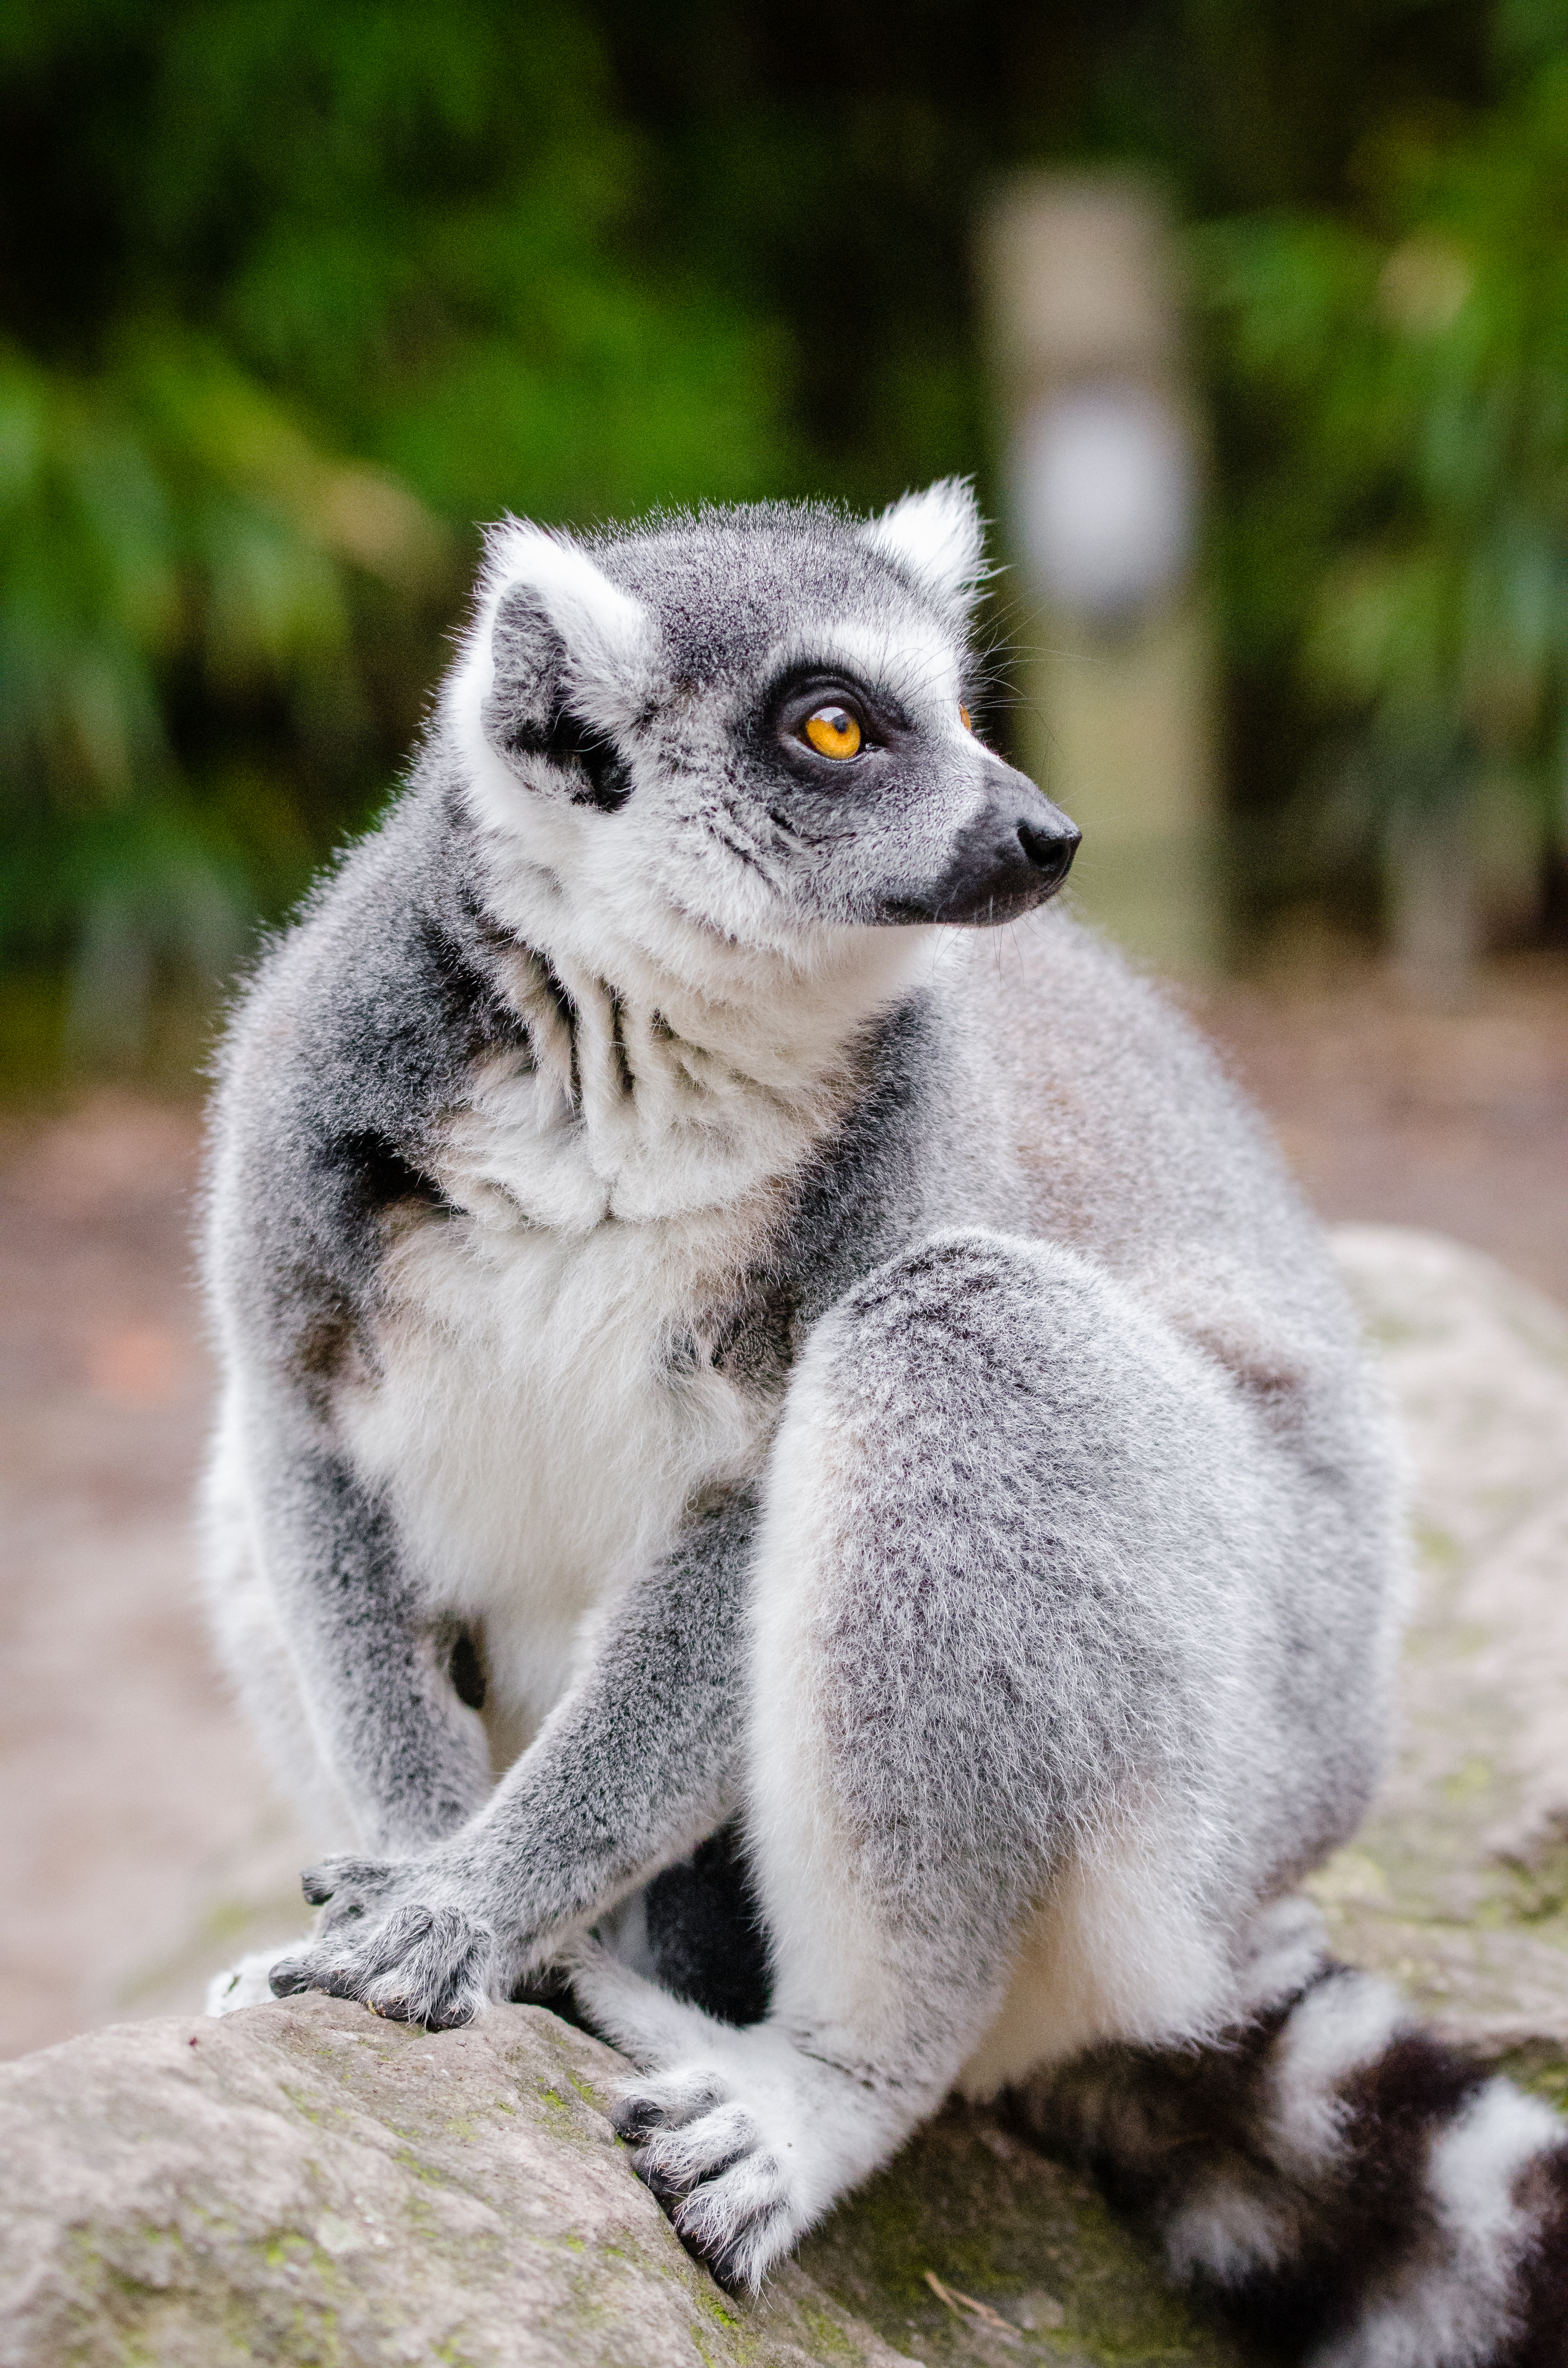
bokeh, wildlife, zoo, mammal, fauna, primate, endangered, madagascar, vertebrate, germany, lemur, lemurs, critically, d7000